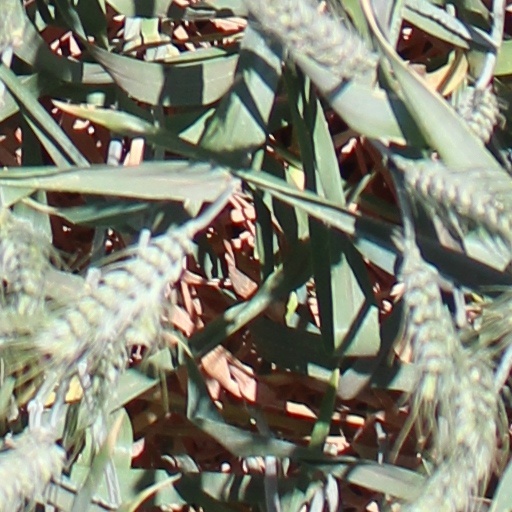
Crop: wheat